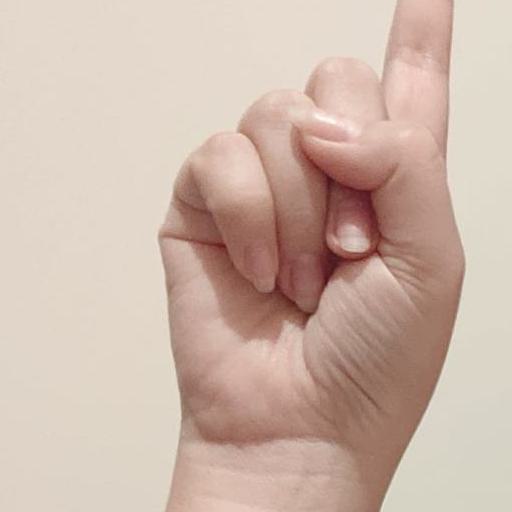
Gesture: one